Church of the Intercession, Rostov-on-Don

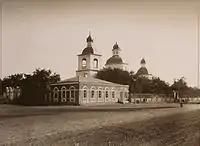
Old Church of the Intercession

On November 2, 1895 due to the negligence of the caretaker there was a fire, which has burned down the bell tower and damaged the building of the church itself.